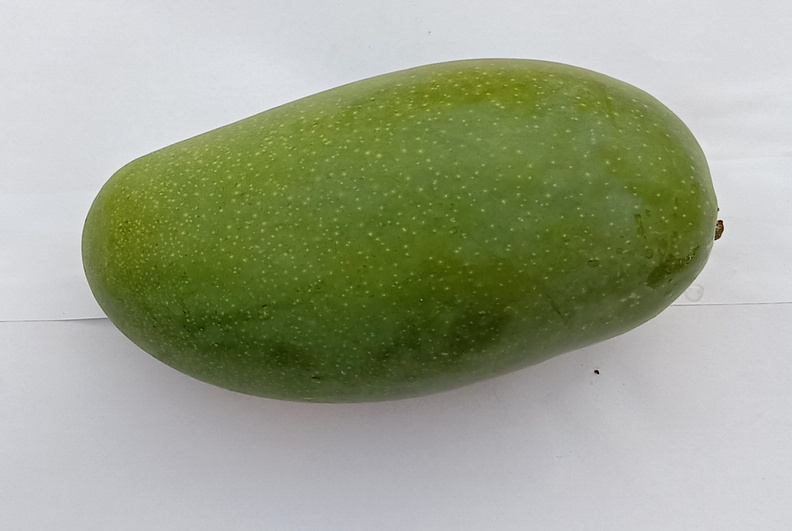
Mango variety: Dosehri